Government Saadat College

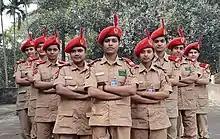
BNCC Girls Cadets

There are 6 halls to provide a convenient accommodation for Saadat college students. The 4 for males and the other 2 is for females. The halls for male students are: